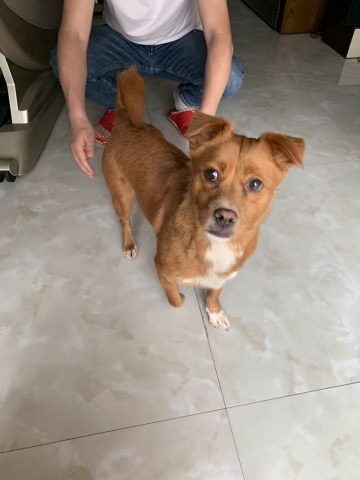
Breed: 1043-n000001-Shiba_Dog